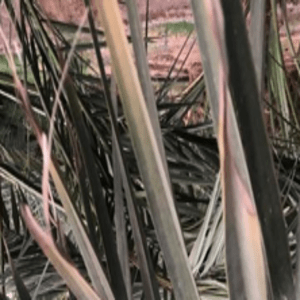
Label: Potassium Deficiency